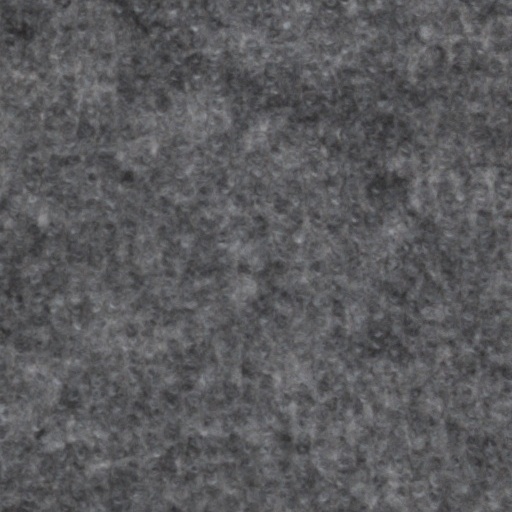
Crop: wheat